Answer in natural language. How many ShelvingUnits are visible in the scene? Choose between the following options: 1, 0, 4, 2 or 3
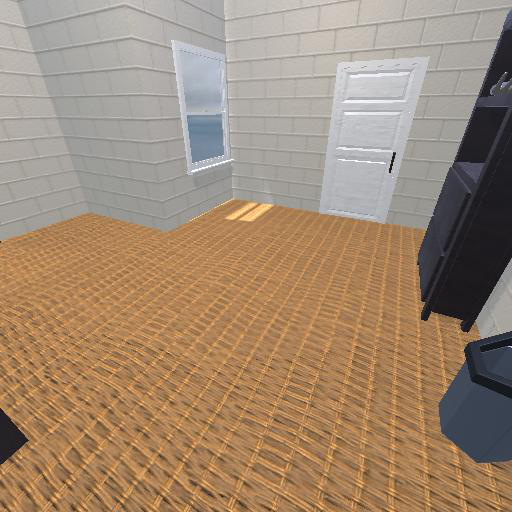
<answer>1</answer>